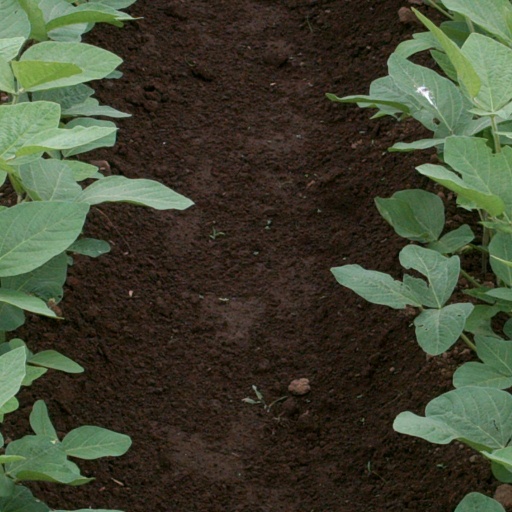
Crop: soybean